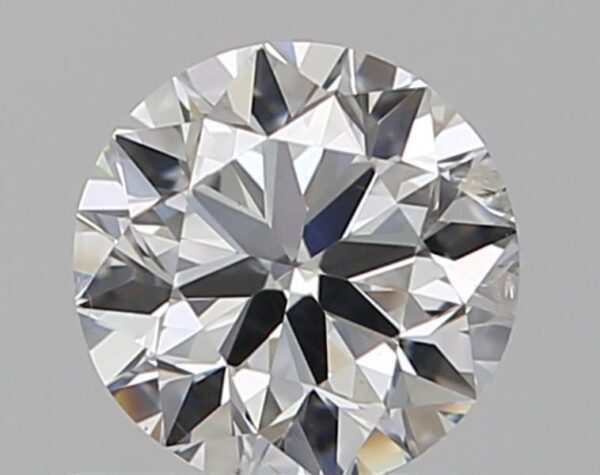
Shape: round
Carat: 0.5
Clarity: SI2
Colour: F
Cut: VG
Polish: EX
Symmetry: VG
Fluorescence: N
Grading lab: GIA
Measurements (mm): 4.96 x 5 x 3.16